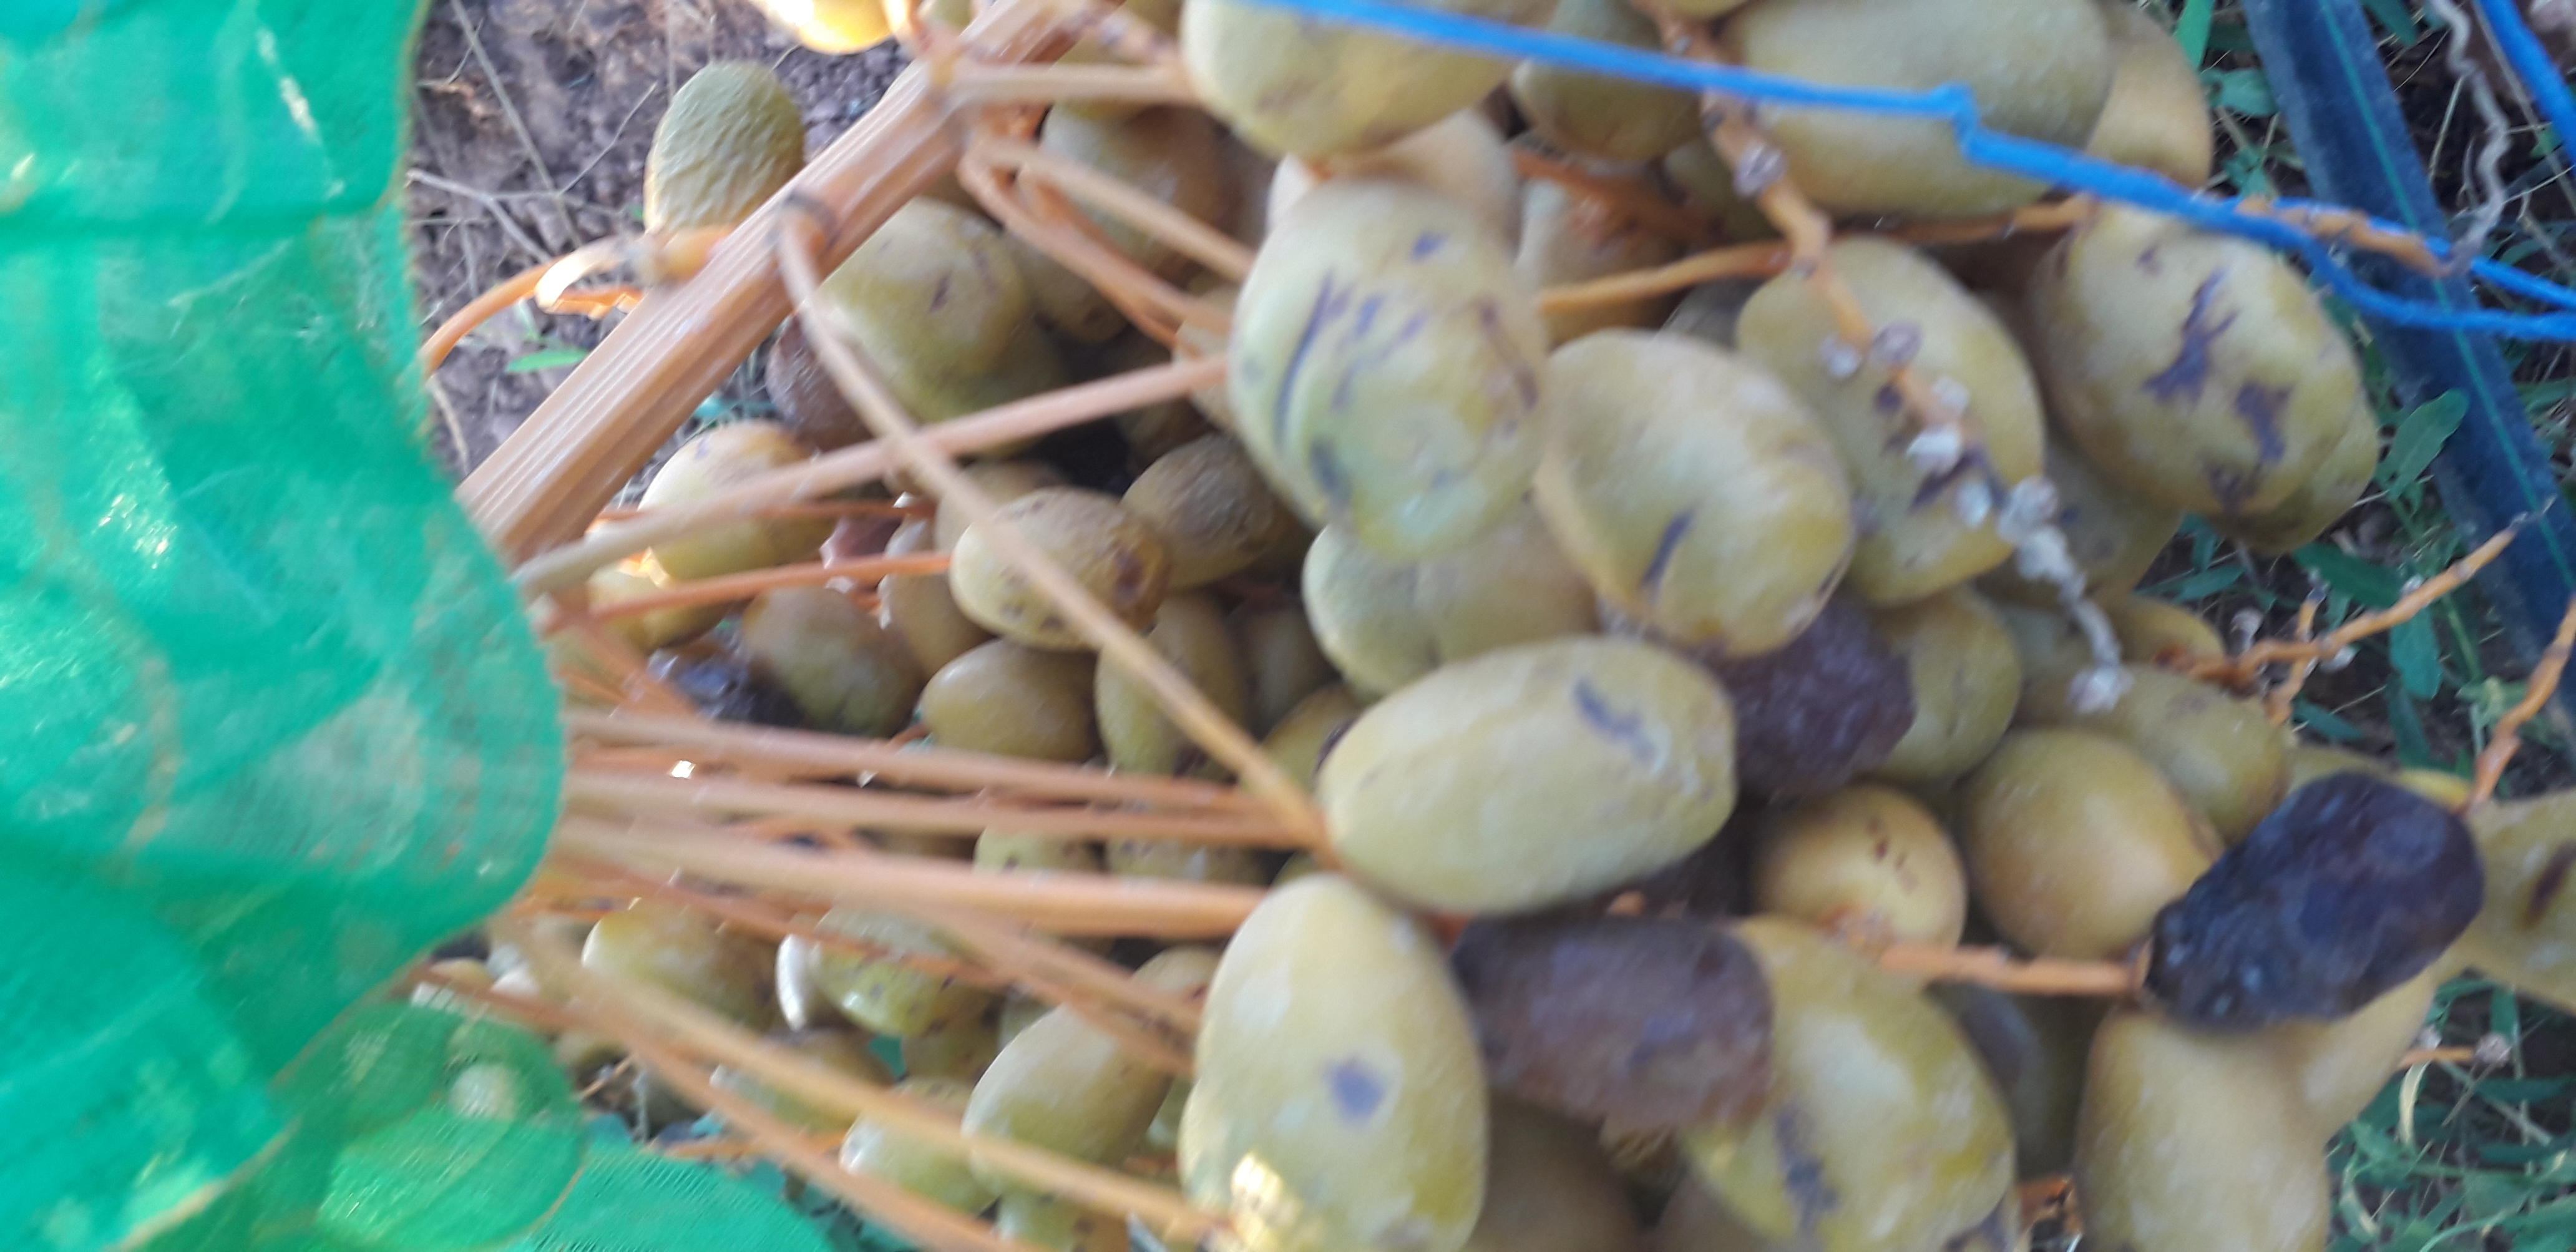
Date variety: Boufagous